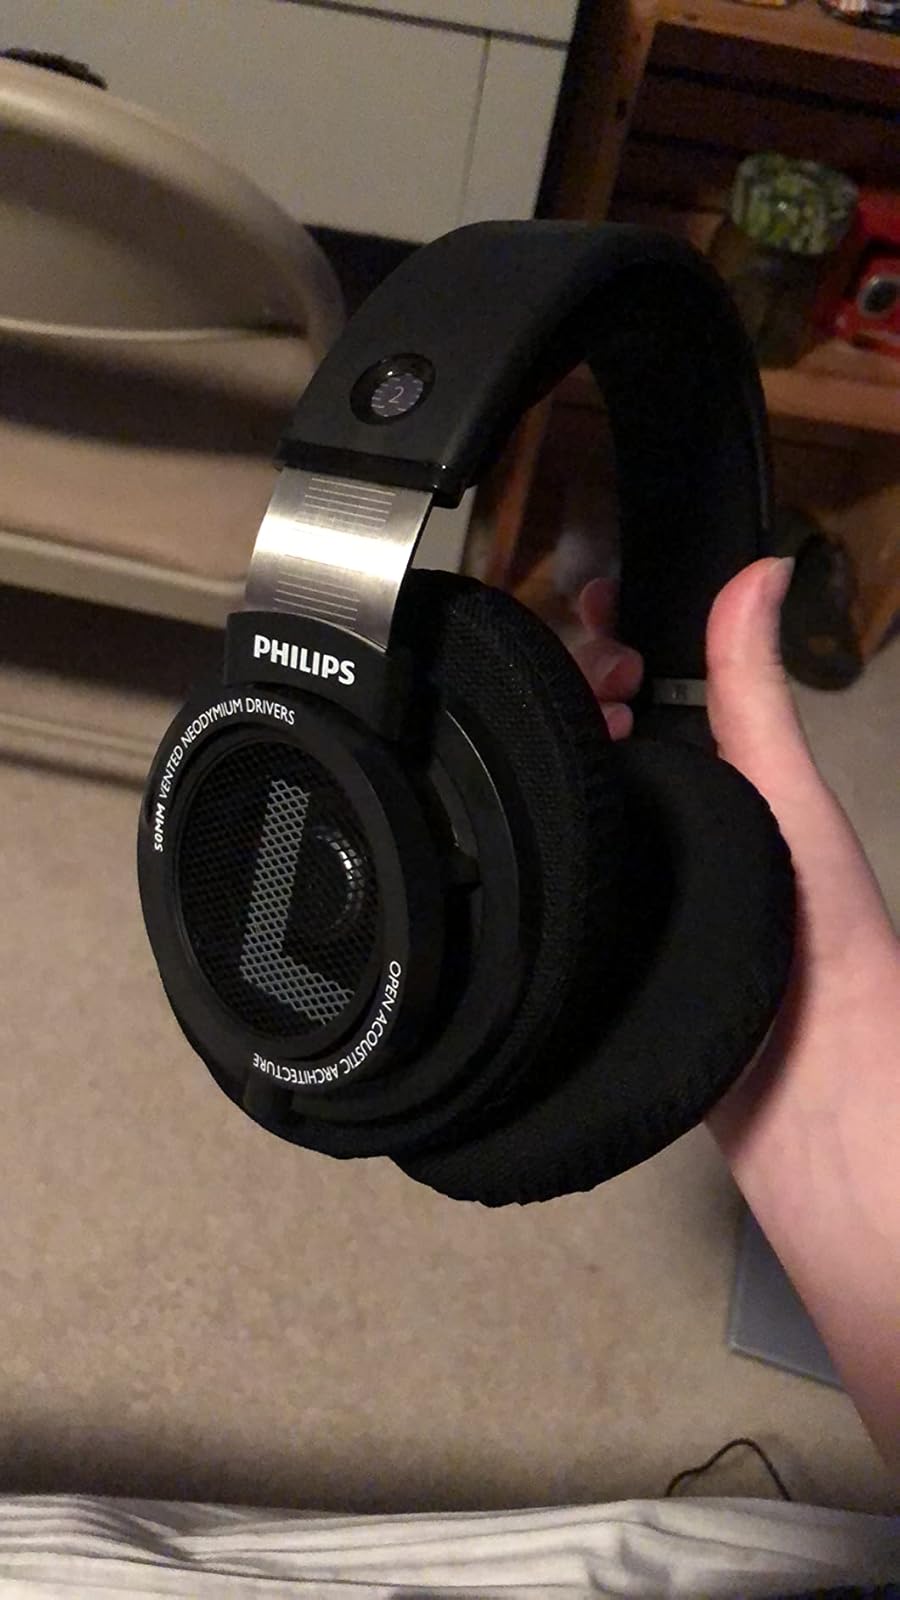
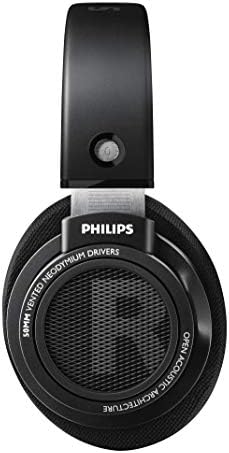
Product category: headphones
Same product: yes